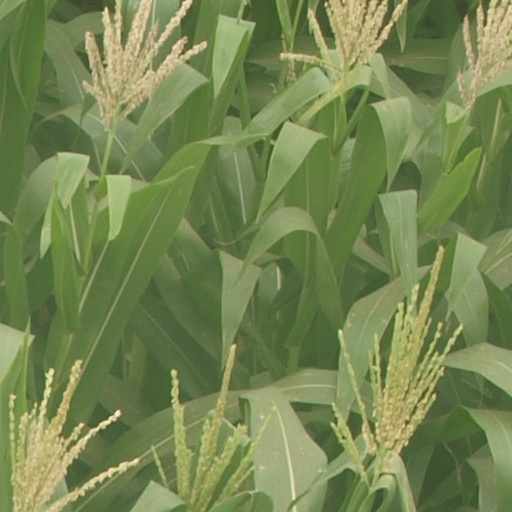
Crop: maize; corn